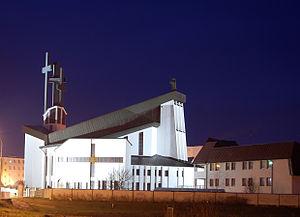
Radzyń Podlaski est une ville dans la voïvodie de Lublin, dans le powiat de Radzyń Podlaski, située dans l'est de la Pologne.